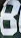
Number: 8